North Circular Road

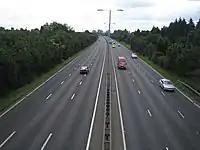
The North Circular Road (South Woodford to Barking Relief Road) near Ilford

Traffic on the North Circular Road must turn right from Telford Road into Bowes Road, which causes problems with heavy goods vehicles. The road continues past densely packed housing and business areas before widening at Green Lanes and assuming the North Circular Road name again. At Great Cambridge Interchange, its most northerly point, the A406 crosses Great Cambridge Road (A10). The disused Angel Road railway station is partially located beneath the flyover at Angel Road, in an area marked for redevelopment known as Meridian Water. This leads onto the Lea Valley Viaduct that provides a safe crossing of the River Lea's flood plain. The viaduct is part of the original construction and was one of the first of its kind to be built using reinforced concrete.